95th Reconnaissance Squadron

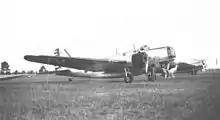
Douglas B-18s as flown by the squadron

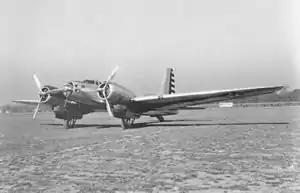
Douglas B-23 Dragon, which replaced the B-18

In 1939 the squadron was equipped with the new Douglas B-18 Bolo medium bomber and redesignated the 95th Bombardment Squadron. The B-18s were soon replaced by Douglas B-23 Dragons.